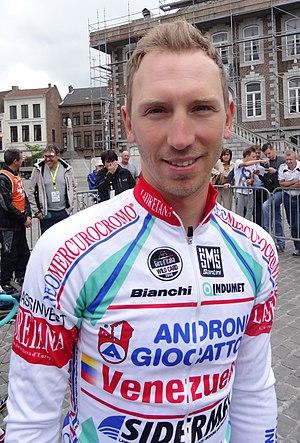
Reportage photographique réalisé le dimanche 15 juin à l'occasion du départ et de l'arrivée du Tour du Limbourg 2014 à Tongres, Belgique.
Marco Bandiera est un coureur cycliste italien, professionnel de 2008 à 2016.